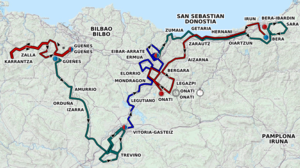
Baskerlandet Rundt 2012
Ruten for Baskerlandet Rundt 2012
Baskerlandet Rundt 2012 var den 52. udgave af det spanske cykelløb Baskerlandet Rundt. Løbet var på 824.6 km, og blev afholdt over seks etaper med start i Güeñes den 2. april og sluttede 7. april hvor sidste etape var en enkeltstart i Oñati. Det er det niende ud af 28 løb i UCI World Tour 2012.